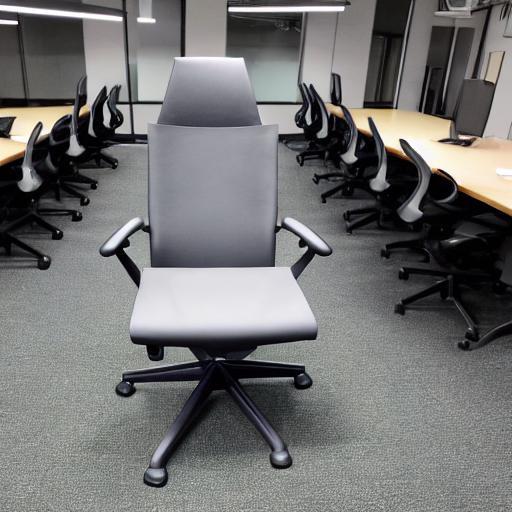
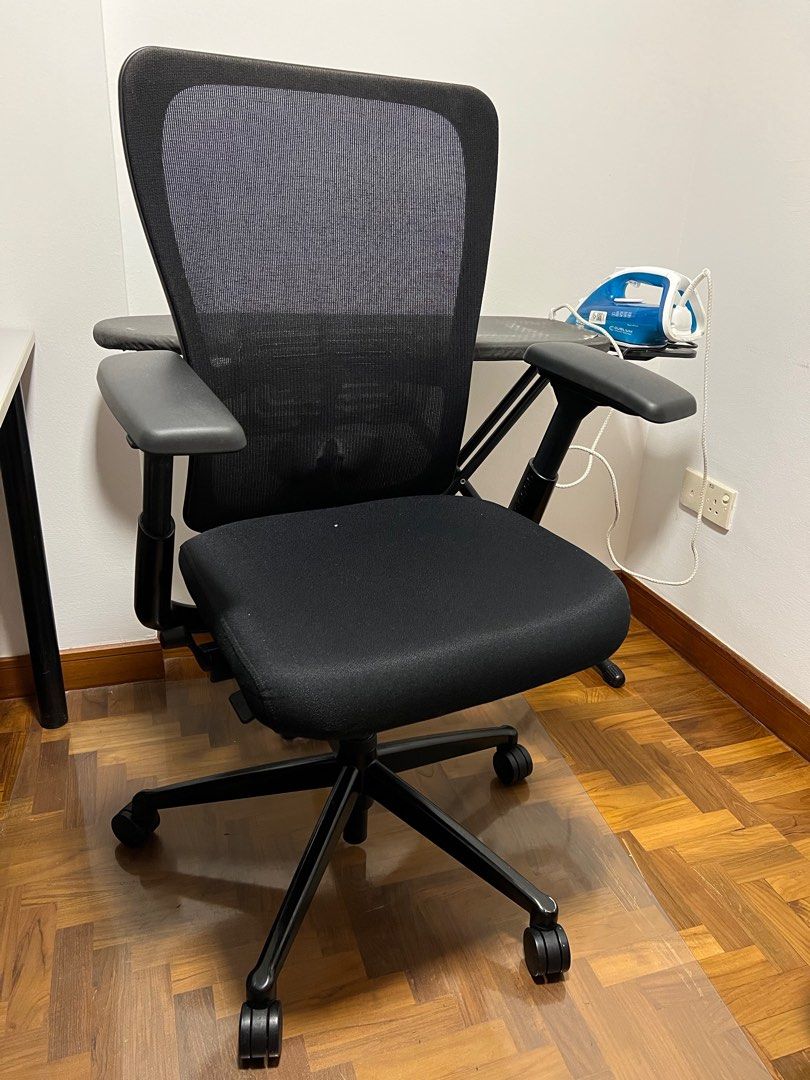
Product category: items_chair
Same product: no